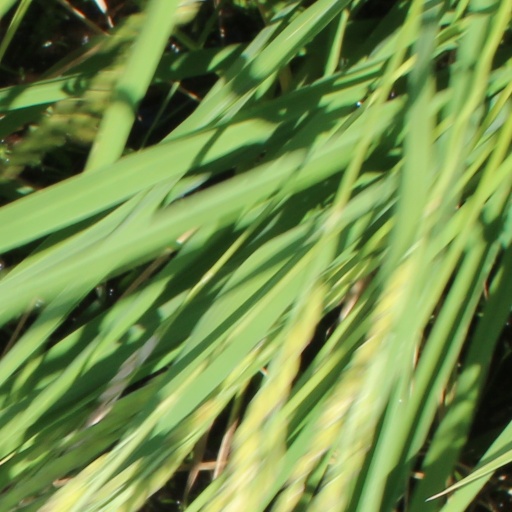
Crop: rice